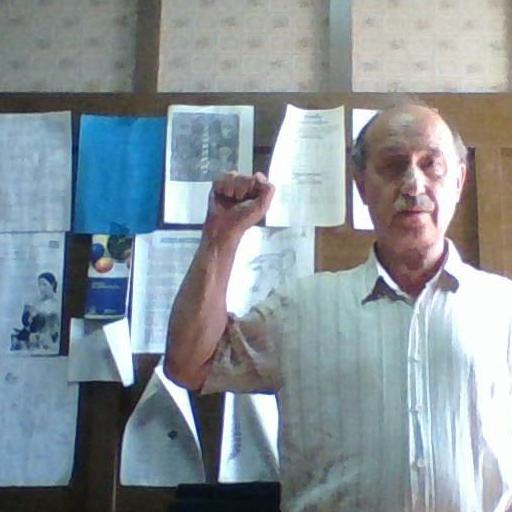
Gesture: fist